Miodrag Radovanović

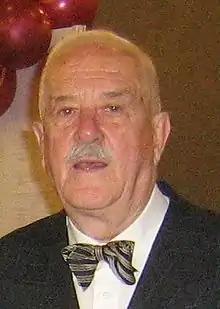
Radovanović in 2008

Miodrag Radovanović (: 20 August 1929 – 15 January 2019) was a Serbian actor. He appeared in more than one hundred films since 1957. He won the Golden Arena Award for Best Supporting Actor for his role in "Salaš u Malom Ritu".